Biathlon at the 2002 Winter Olympics

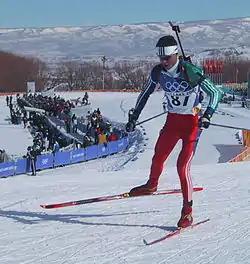
Frode Andresen competing at Soldier Hollow at the 2002 Winter Olympics.

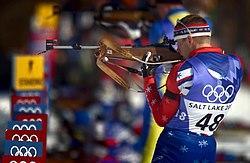
Jeremy Teela competing at Soldier Hollow at the 2002 Winter Olympics.

Biathlon at the 2002 Winter Olympics consisted of eight biathlon events. They were held at Soldier Hollow. The events began on 11 February and ended on 20 February 2002. For the first time since 1992, the biathlon program expanded. A new race type, the pursuit (for both men and women) was added, the first new race type since the debut of the sprint in 1980.